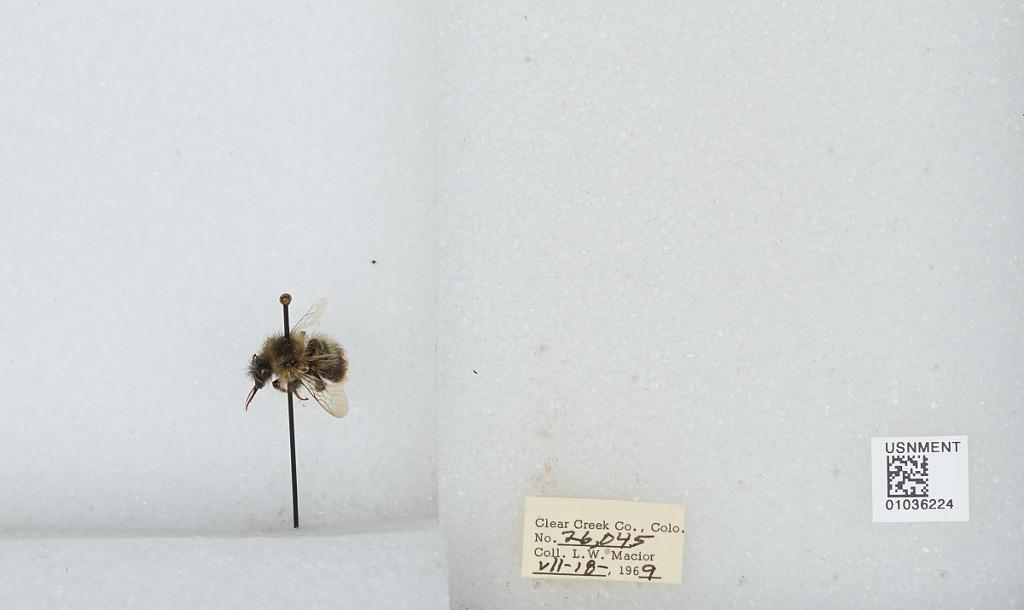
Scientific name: Bombus (Pyrobombus) mixtus Cresson
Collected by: L. Macior
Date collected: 1969-7-18
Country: United States
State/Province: Colorado
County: Clear Creek
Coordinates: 39.6958, -105.725